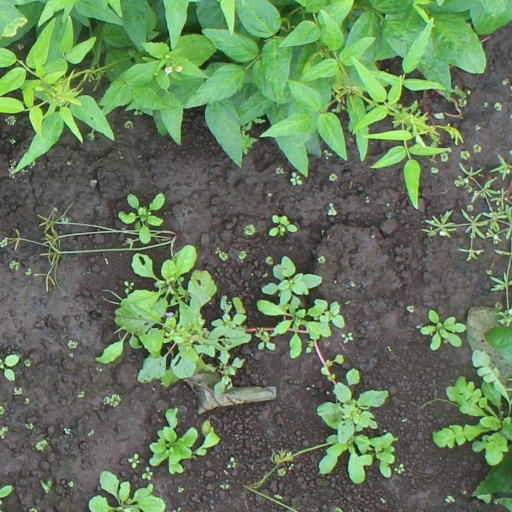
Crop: soybean